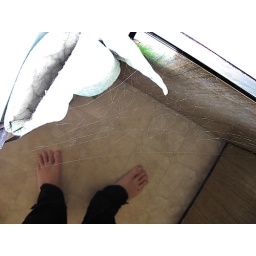
i suppose the spider's luxury lounge room is in the oven mitt